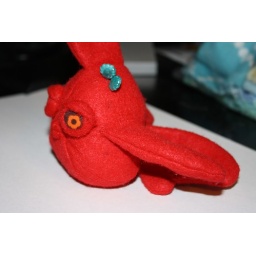
Flor has two cute flower pins in her 'hair'!